Pettit National Ice Center

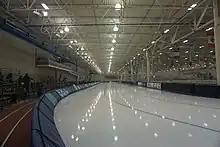
The rink at the Pettit National Ice Center

The Pettit is one of only thirty indoor 400-meter ovals in the world, the sixth oldest, and is an official US Speedskating training facility. The Pettit has hosted numerous skating competitions, including the National Short and Long Track Speed Skating Championships, the 2000 World Allround Championships,the World Sprint Speed Skating Championships, and the U.S. Olympic Team Trials for Long Track Speed Skating in 2018 and again in 2022. The elevation of the facility at street level is approximately above sea level.